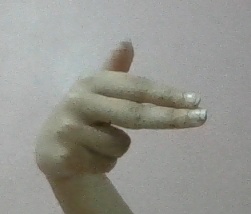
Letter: ghain